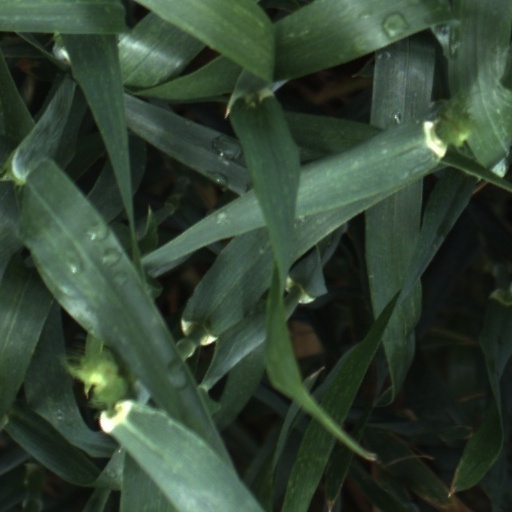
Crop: wheat